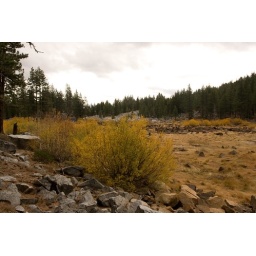
Rock lake which was displaced somewhat because of the slide; has stained red granite in addition to the grey ones